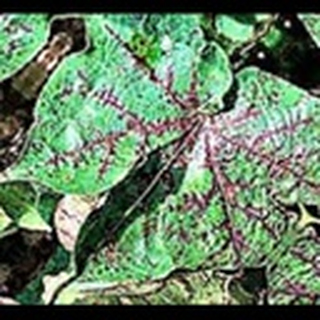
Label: cotton_bacterial_blight